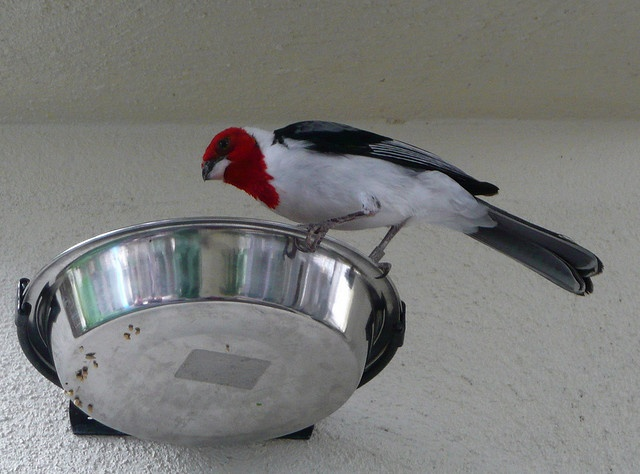
A black white and red bird perched on a bowl
A colorful bird eats from a dish mounted on a wall.
A bird standing on the edge of a metal bowl
A bird perched on a bowl on the floor
a bowl with a bird pirched on the side eating seed